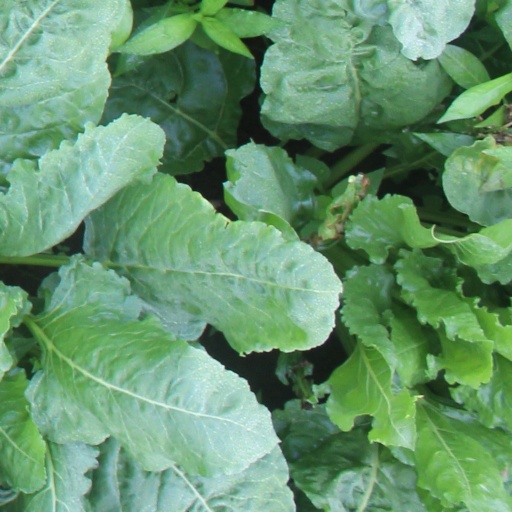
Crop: sugar beet